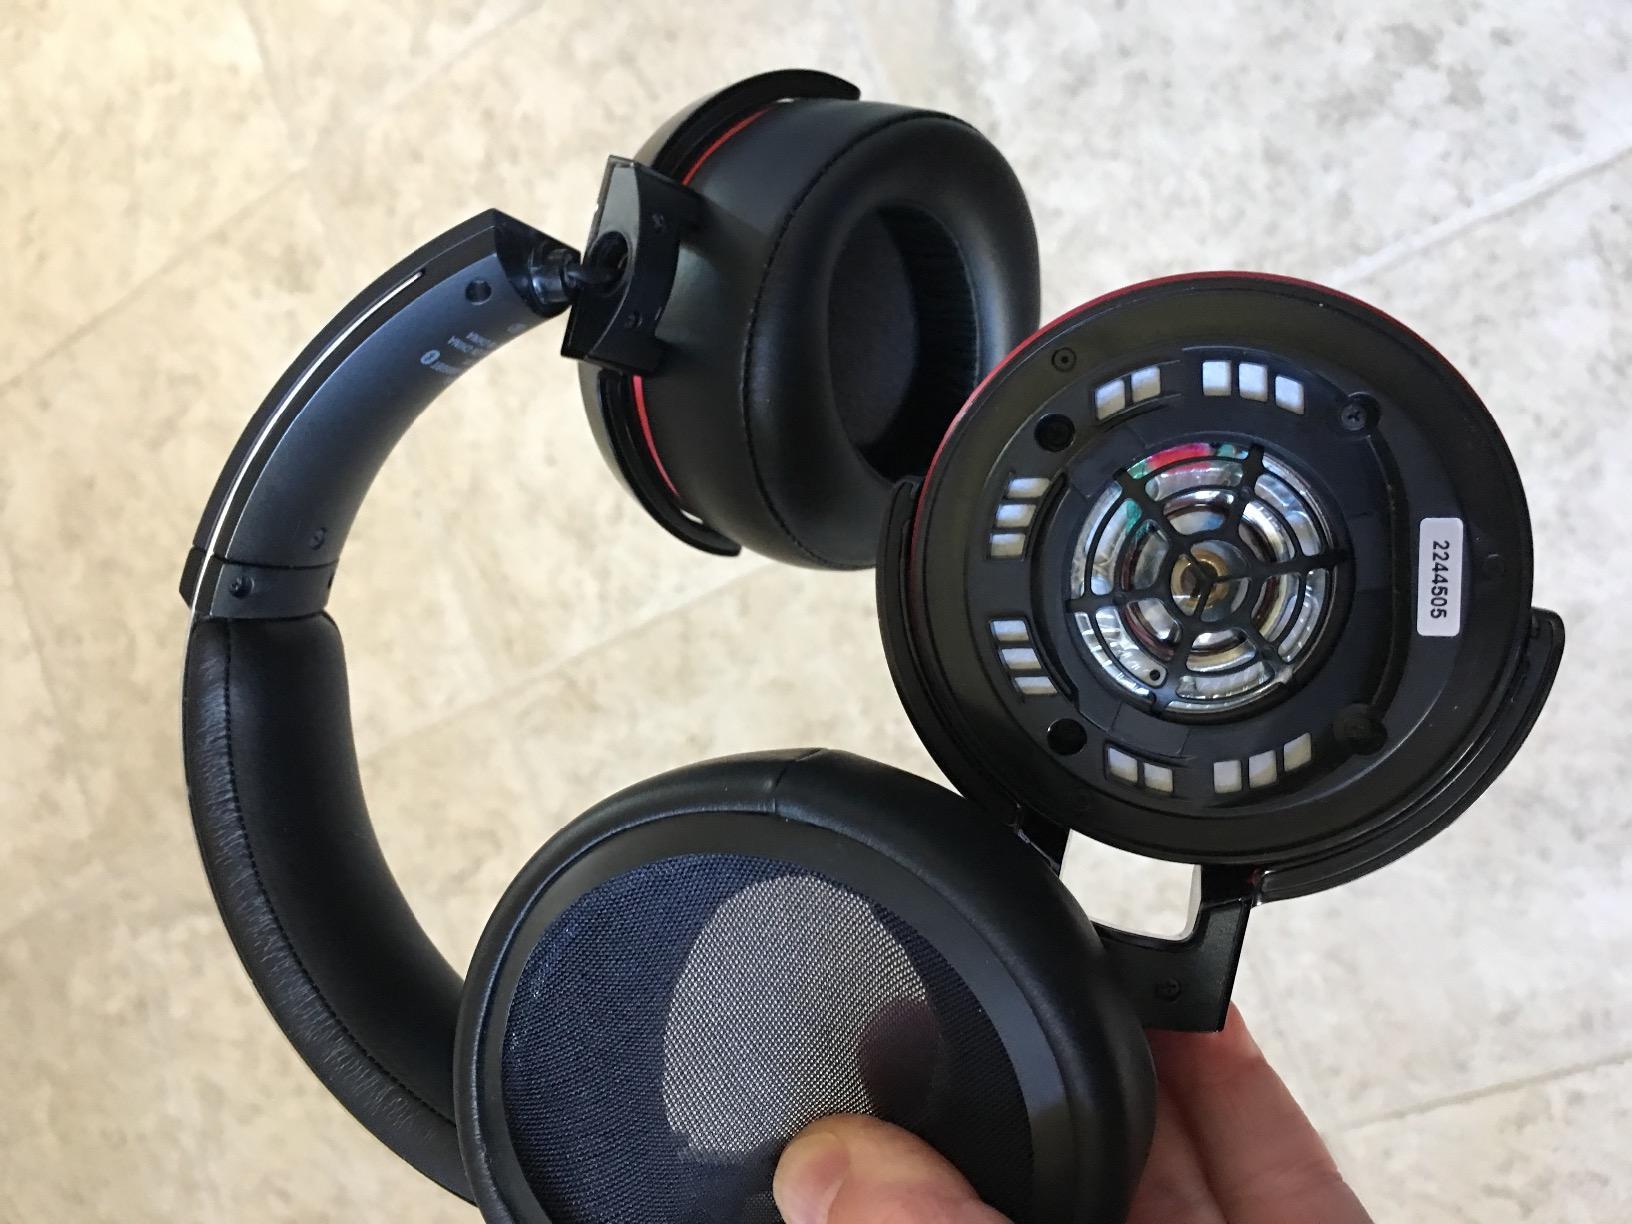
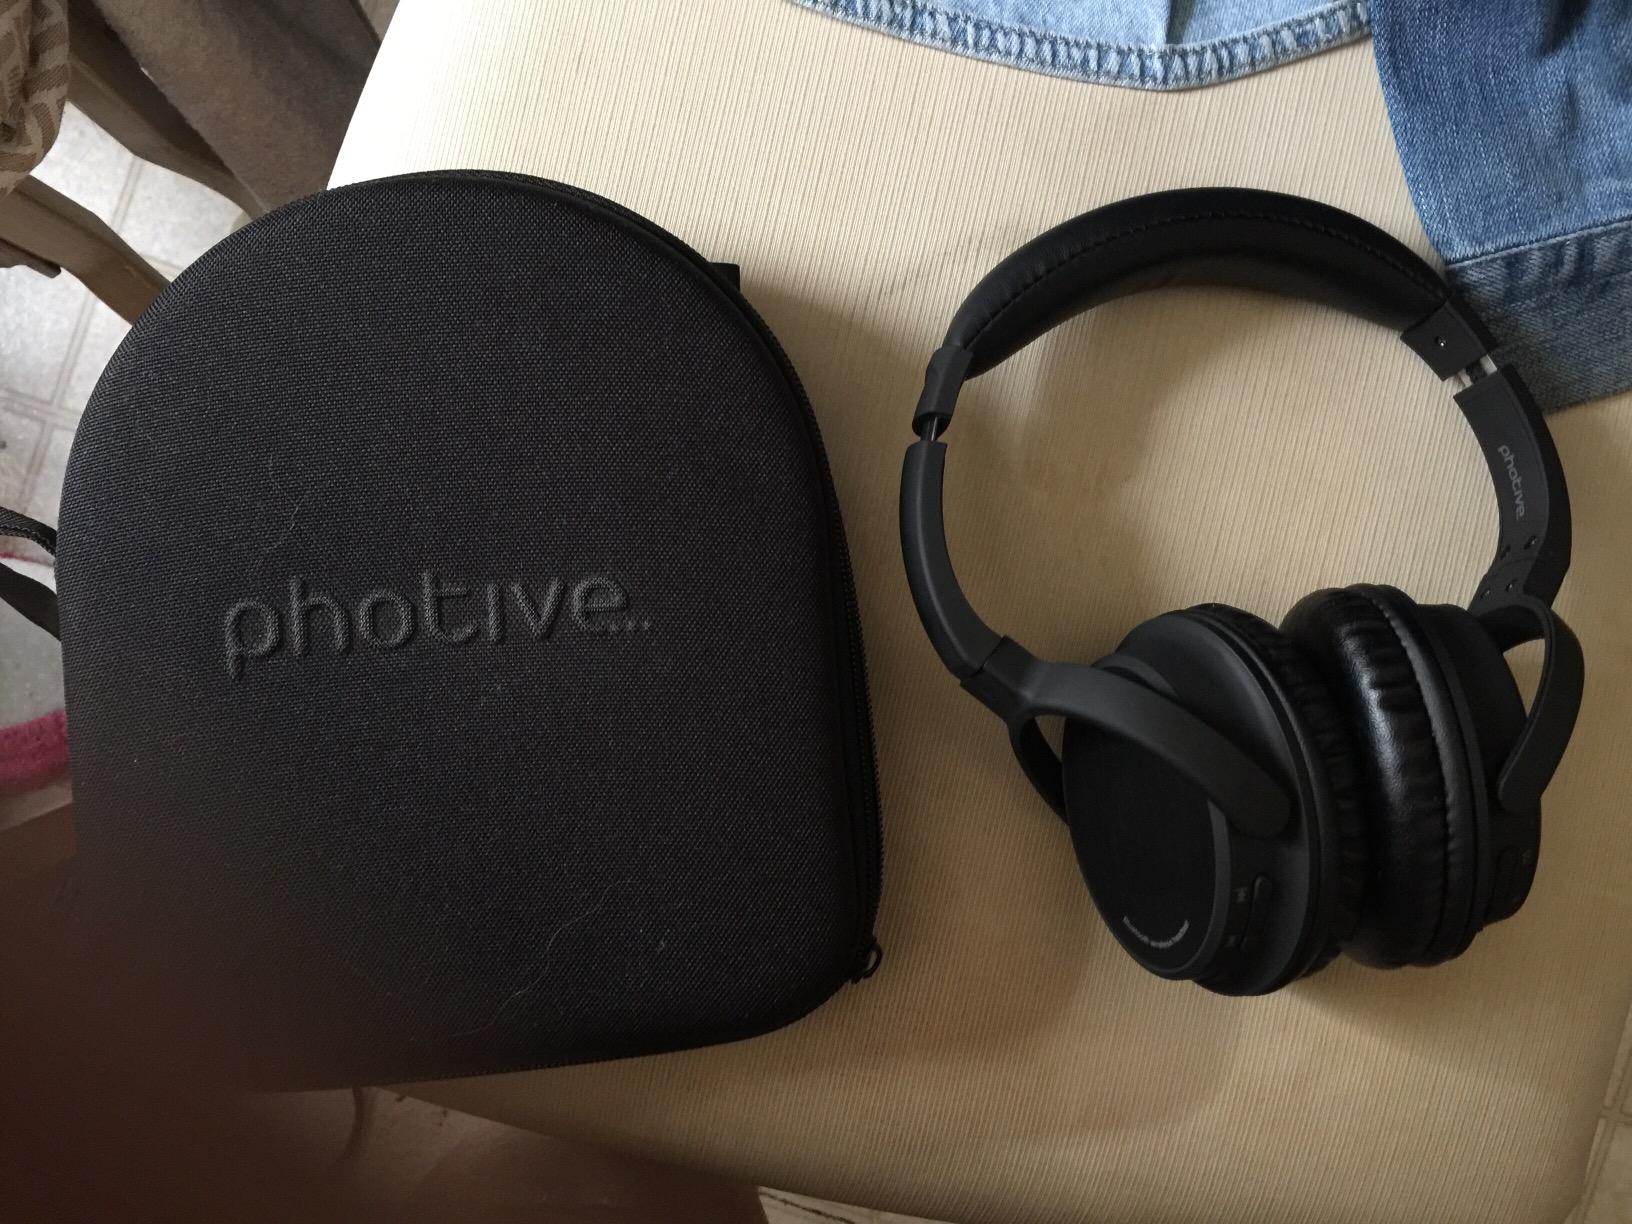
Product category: headphones
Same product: no